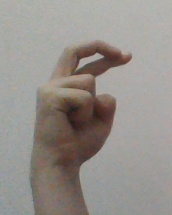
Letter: zay